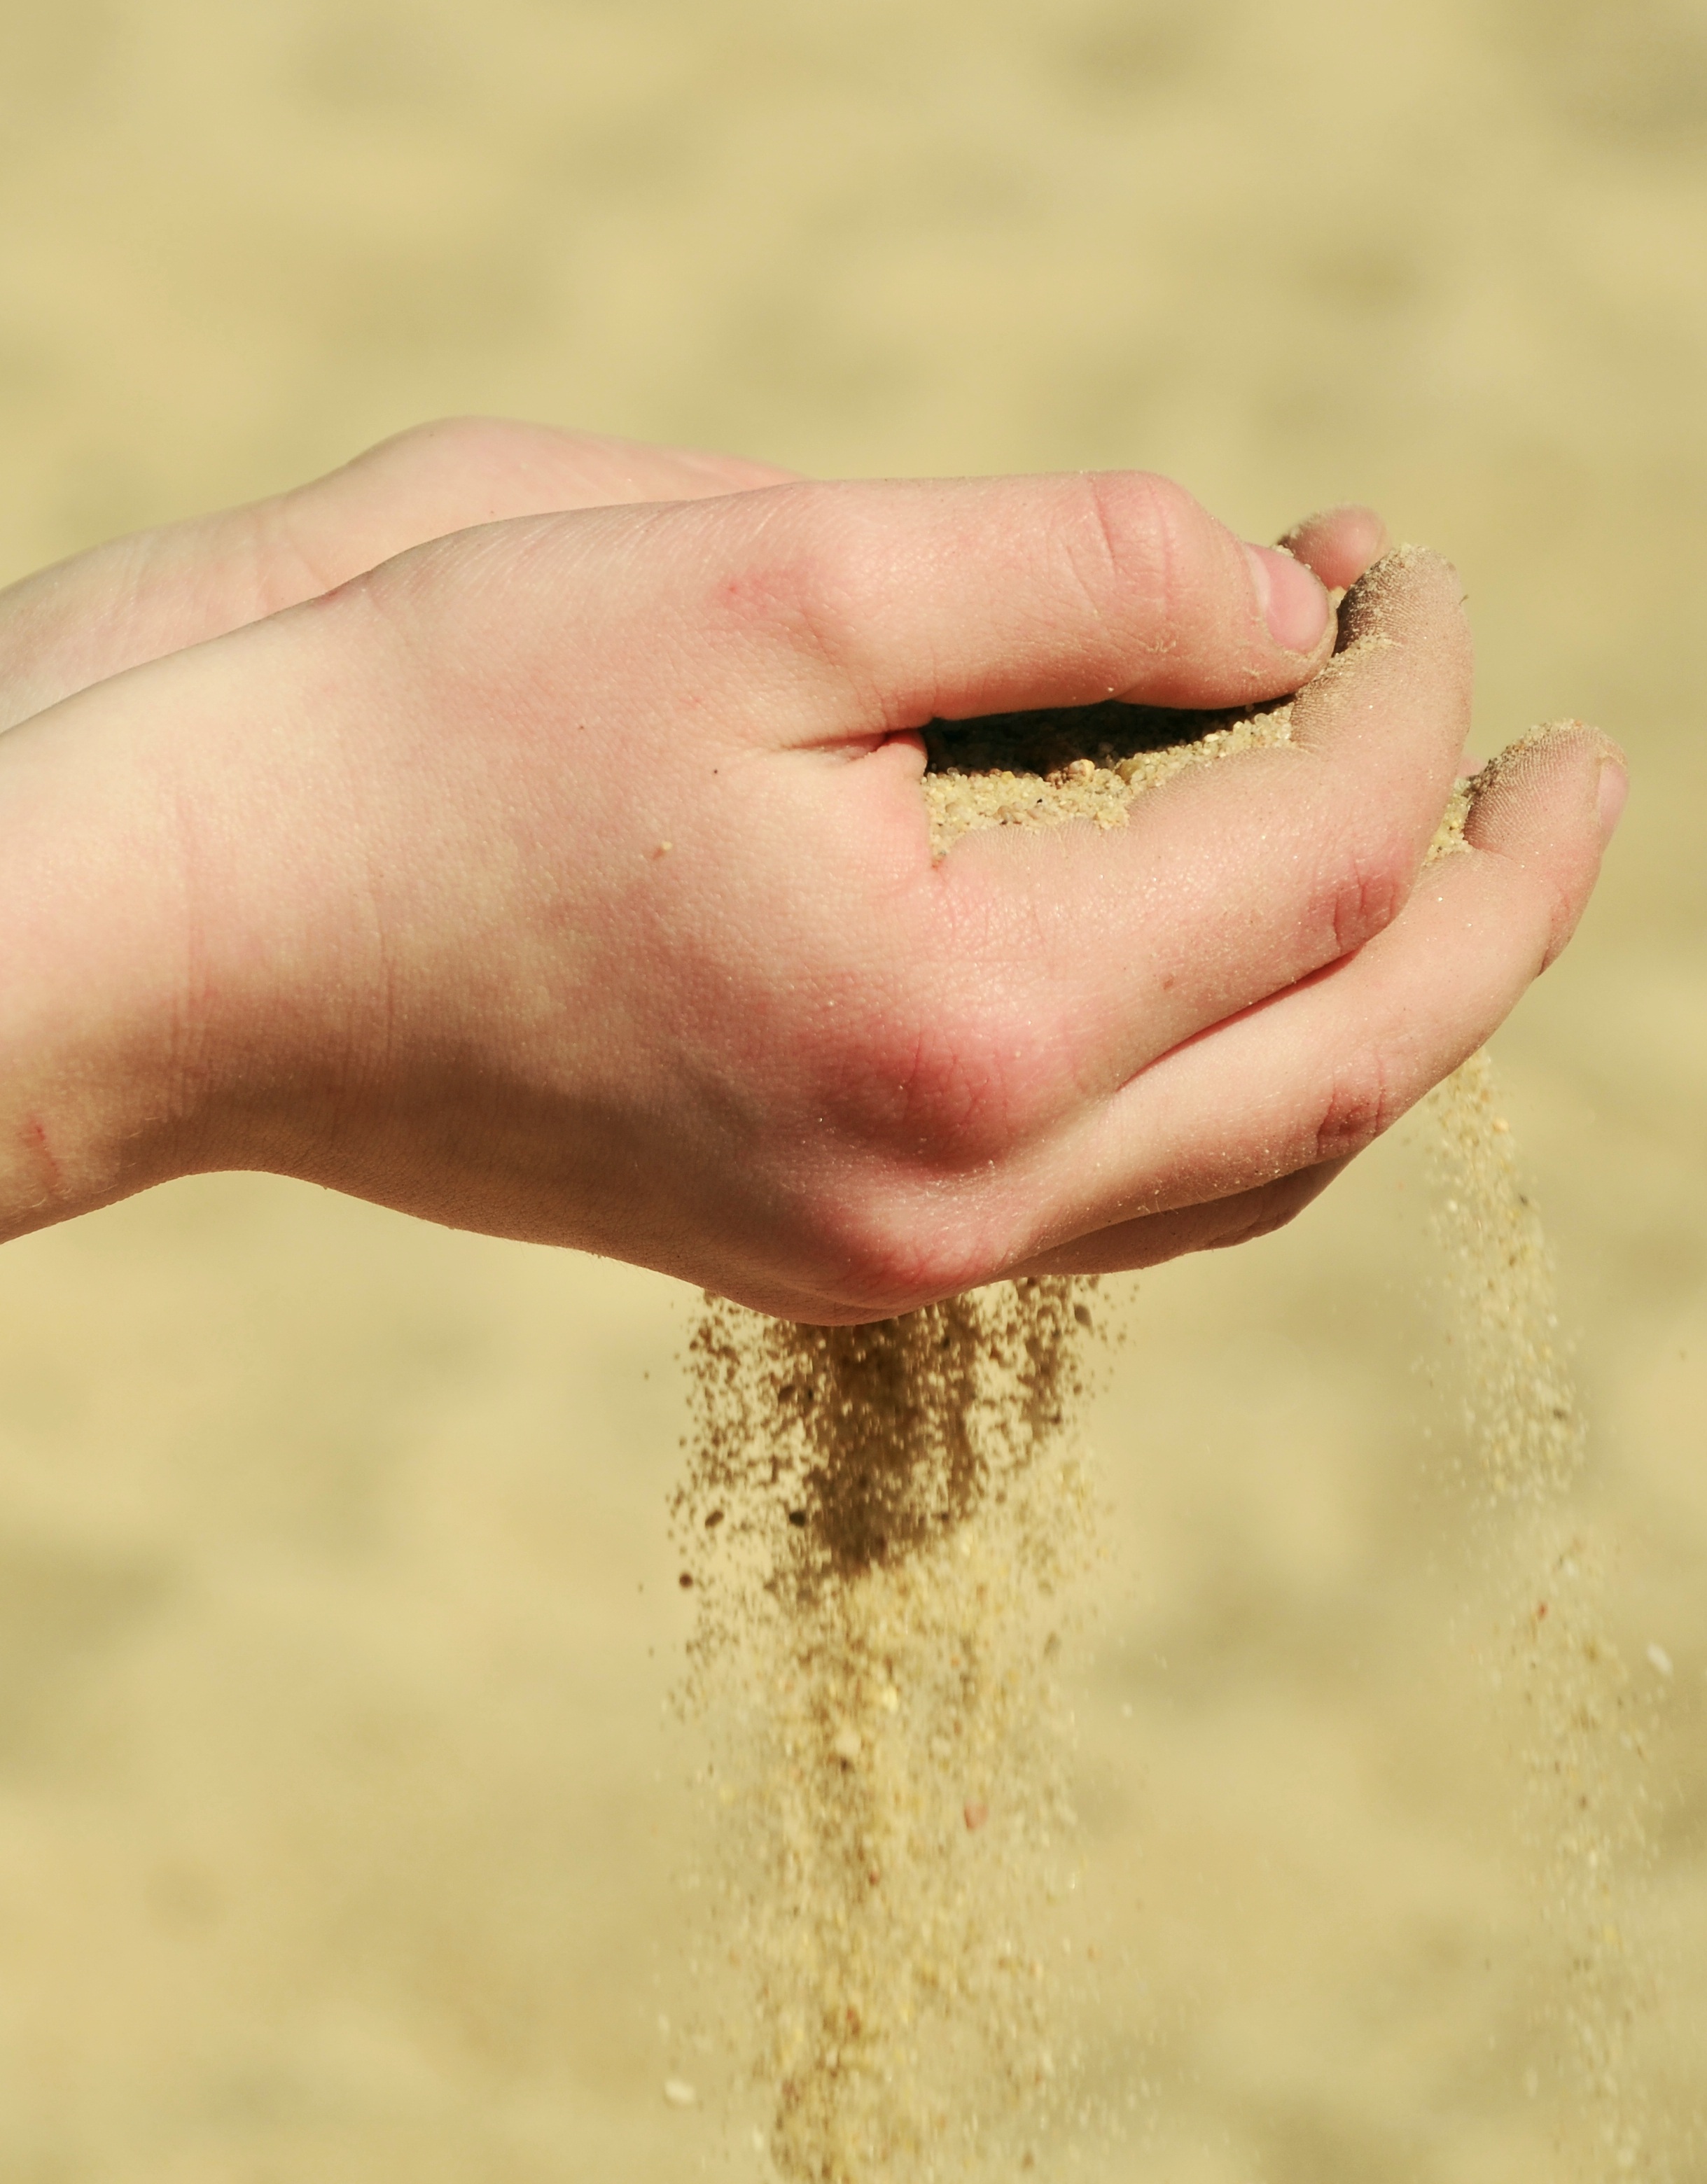
hand, beach, sand, photography, warm, leaf, summer, leg, finger, human, leisure, arm, holding hands, close up, human body, hands, symbolism, skin, organ, macro photography, interaction, sense, trays, melt away